Electricity sector in Hong Kong

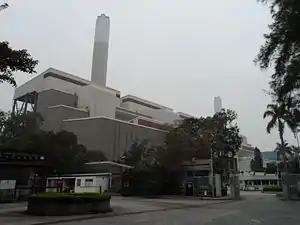
Castle Peak Power Station, Tuen Mun, the largest power station in Hong Kong

Hong Kong has currently 5 power stations, supplying 77% of its electricity needs in 2012.